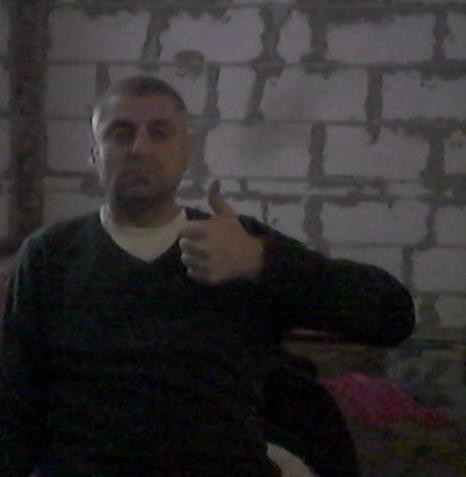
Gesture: like